Bhairava Ashtami

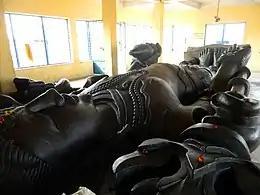
Shiva temple in Gudh, in Rewa, Madhya Pradesh, which has this sacred and rare, 10th or 11th century, reclining idol of Bhairava.

The head of Brahma was stuck to Bhairava's left palm due to the sin of killing Brahma, the most learned Brahmin, called "Brahmahatya" or Brahminicide. To expiate the sin of Brahmahatya, Bhairava had to perform the vow of a Kapali: wandering the world as a Bhikshatana with the skull of the slain as his begging bowl. Bhairava's sin was finally expiated when he reached the holy city of Varanasi, where a temple dedicated to him still exists.